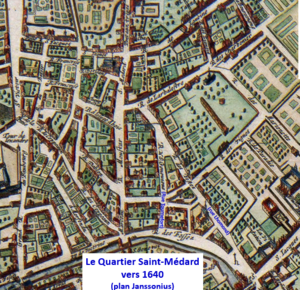
Quartier St-Médard vers 1640
"Le faubourg Saint-Médard ou ""quartier Mouffetard"" est un quartier de Paris dans le 5ᵉ à cheval sur les quartiers administratifs jardin des plantes et Val-de-Grâce. Séparé par la Bièvre du faubourg Saint-Marcel autonome de la ville de Paris jusqu’en 1724, il partage avec celui-ci l’évolution de villégiature aristocratique au XIVᵉ siècle à quartier pauvre, faubourg souffrant, à partir du milieu du XVIᵉ siècle devenu au XXIᵉ siècle un des secteurs les plus recherchés de Paris.